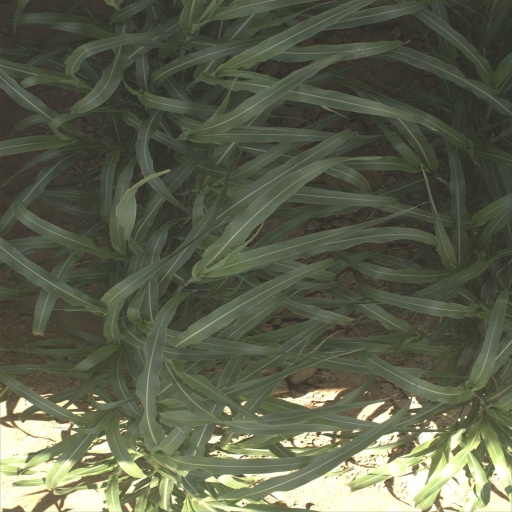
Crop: sorghum